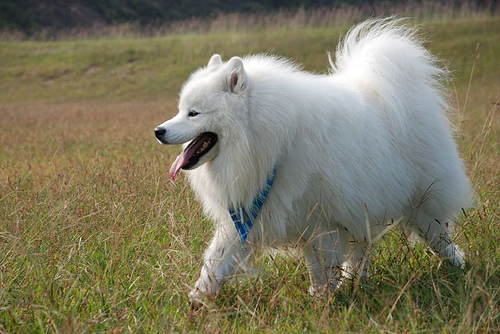
Animal: dog
Breed: samoyed